Eurocopter AS565 Panther

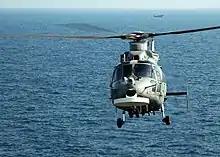
Panther in flight; note the surface search radome under the nose

The French Naval Aviation took delivery of 15 Panthers between 1993 and 1998 for maritime operations. As a response to increasing acts of piracy in the Gulf of Aden, since 2008, Panthers have been routinely dispatched upon multiple French frigates that have conducted deployments in support of Operation Atalanta, a long term pan-European counter-piracy operation. In the Aden, the Panther has been typically used for maritime patrol, surveillance and troop-transport missions, such as the transportation of strike teams and the retrieval of detainees.